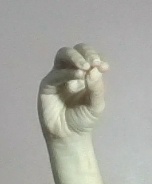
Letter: ha